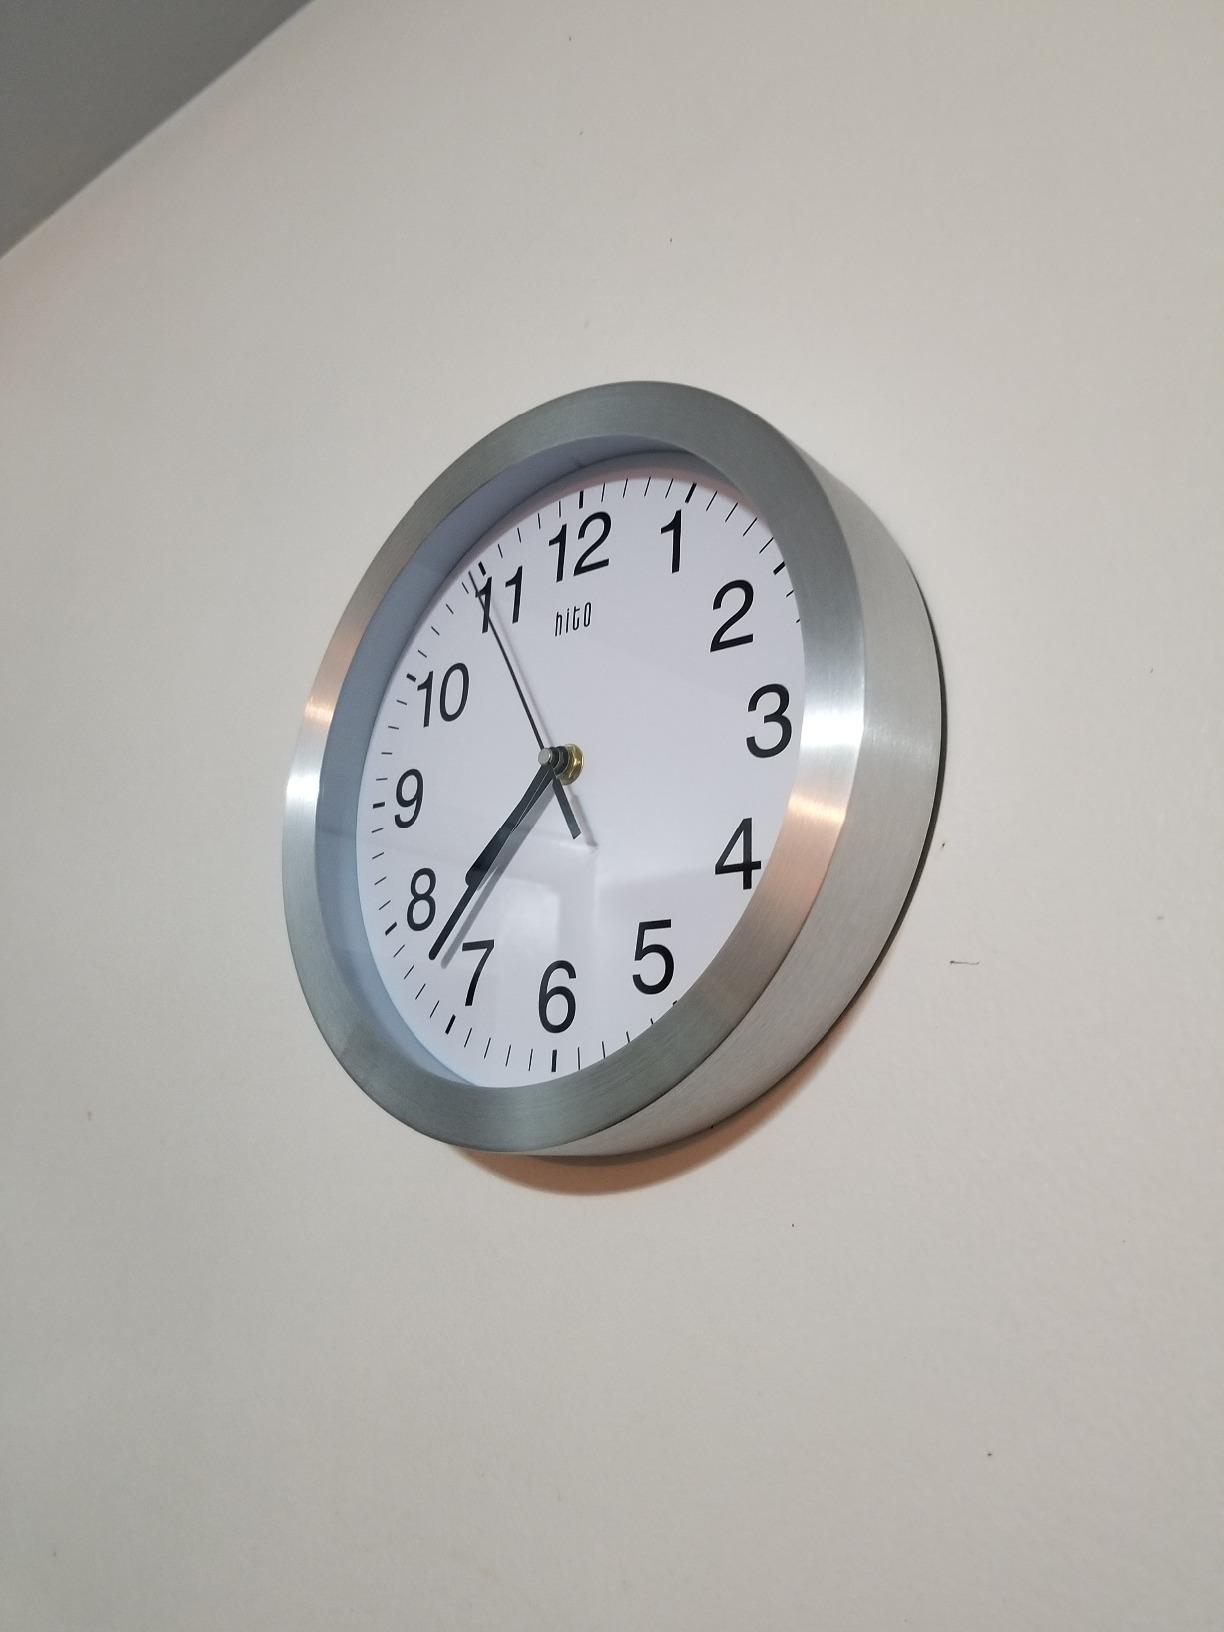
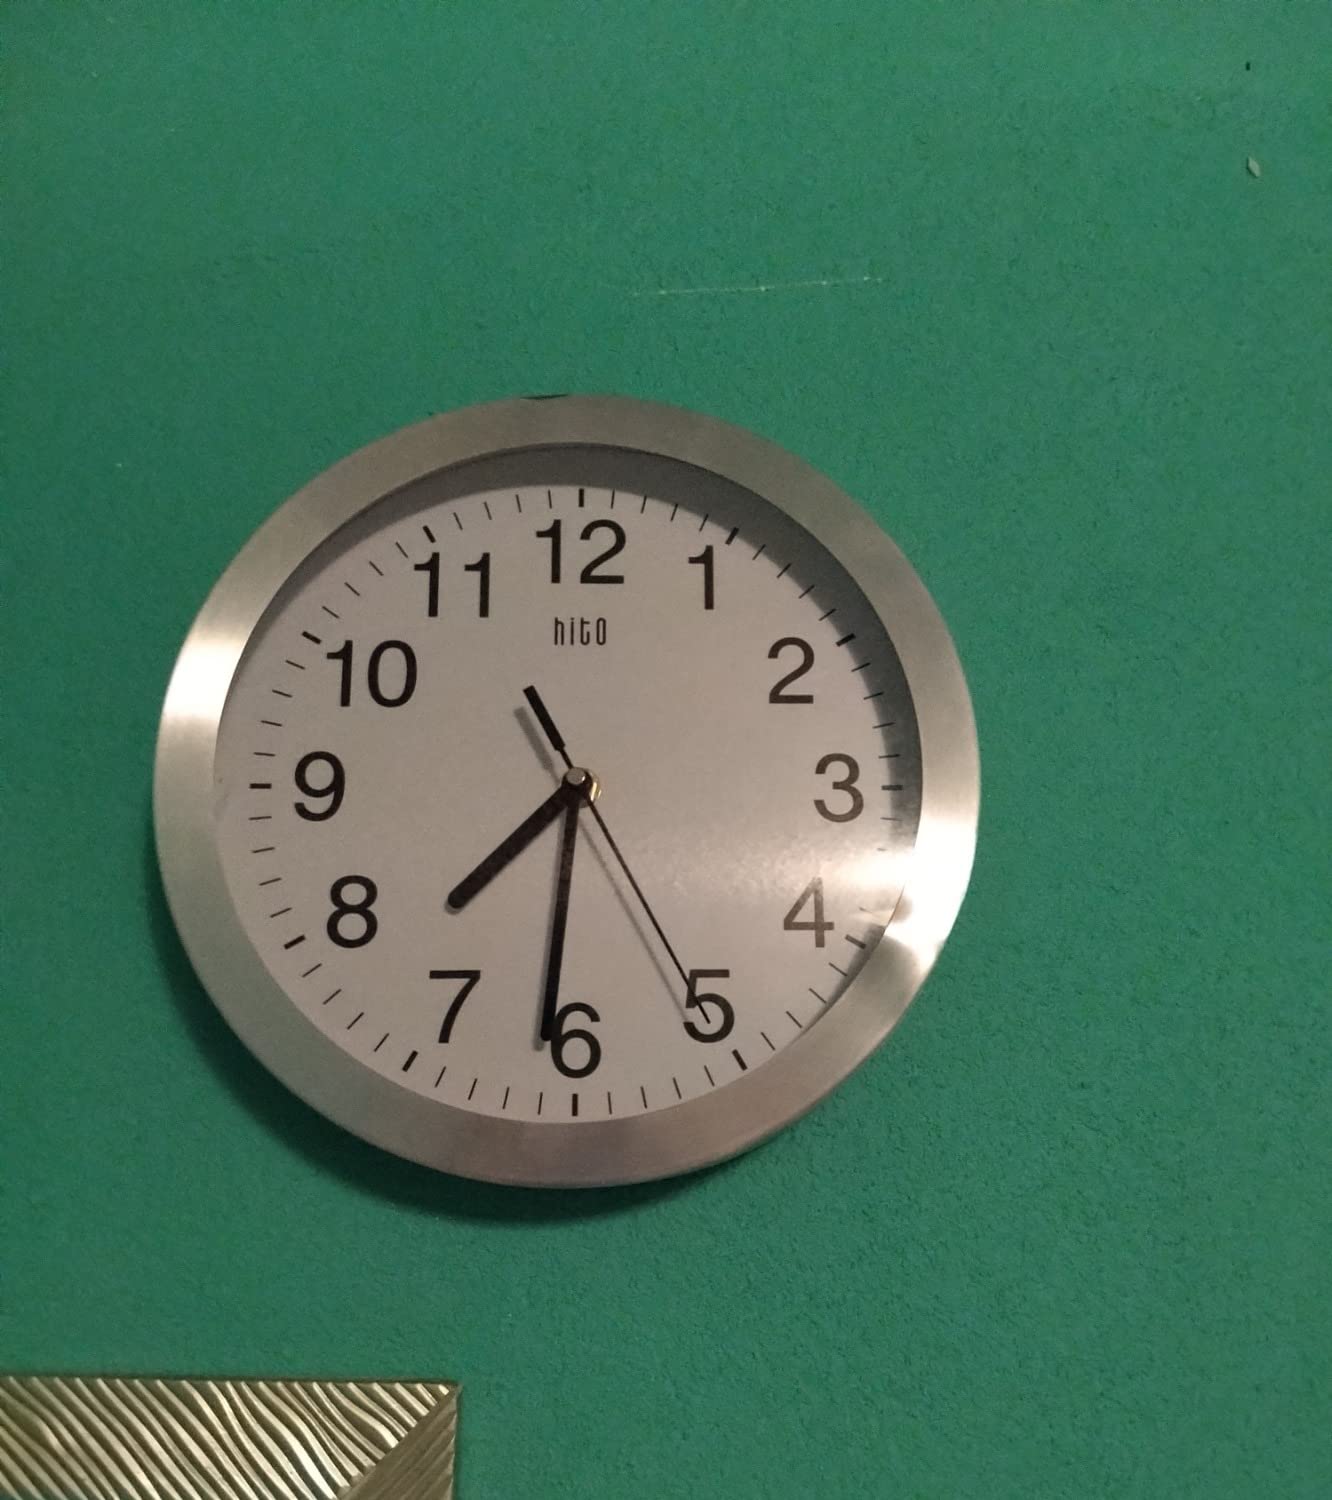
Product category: clock
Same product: yes